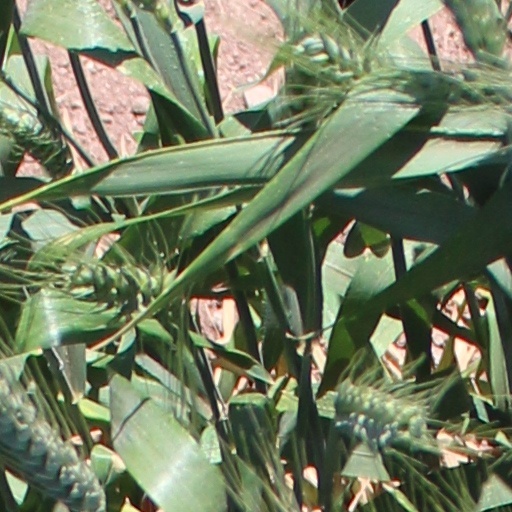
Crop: wheat